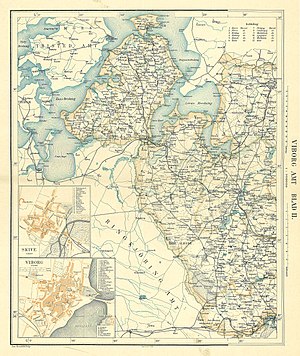
Jordbro Å
kort
Kort over den nordvestlige del af Viborg Amt
Jordbro Å er en ca. 25 km lang å mellem Viborg og Skive i det nordlige Midtjylland. Den har sit udspring nordøst for Sjørup og løber mod nordøst forbi Daugbjerg Kalkgruber. Den svinger efterhånden i nordlig retning mod Stoholm, hvor Mønsted Å løber sammen med Jordbro Å. Fra sammenløbet fortsætter den mod nord gennem Dalgas Plantage forbi Sønder- og Nørre Ørum samt hovedgården Strandet og løber ud i den vestlige side af Hjarbæk Fjord cirka 4 km sydøst for Virksund.